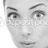
Emotion: surprise